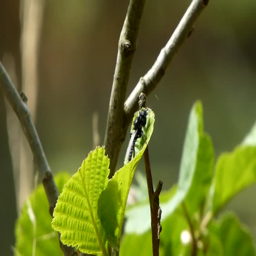
a fly resting on a leaf in the sunshine